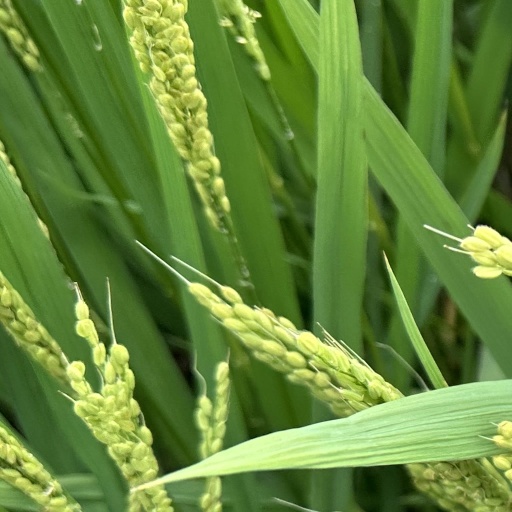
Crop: rice